Alfredo Ramos Martínez

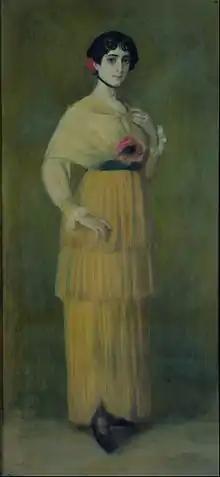
"Portrait of Belinda Palavicini". 1915. Pastel on paper. 187 × 87 cm. Museo Nacional de Arte.

By the time Ramos Martínez arrived in early 1910, Mexico was a nation in turmoil. The Mexican Revolution was beginning in earnest and the 30-year rule of President Porfirio Díaz was on the verge of collapse due to the pressure of the political reforms of Francisco I. Madero. Within a year of the President's resignation in 1911, the art students at the National Academy called a strike in order to protest the 'aesthetic dictatorship' of the Academy. They demanded the establishment of a 'Free Academy' and proposed Ramos Martínez as director. Hailed as a distinguished alumnus, a bona fide European success, and sympathetic to the students' cause, Ramos Martínez became first the assistant Director and, by 1913, the Director of the Academy.